Guisachan Fall

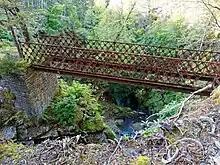
Derelict footbridge over the fall

Spanning the top of the falls are the remains of a wrought iron footbridge. This is very similar to the one which previously stood at the top of Plodda Falls, but more ornate. A sluice system which would have been used to divert water from Plodda can still be seen just behind the top of the falls.